Francis Crossing

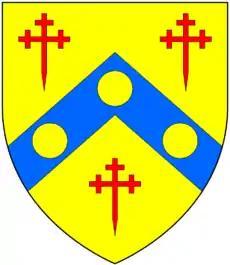
Arms of Crossing of Exeter: "Or, on a chevron azure between three crosses crosslet fitchée gules as many bezants"

Francis Crossing (1598–1638) of Exeter, Devon, was an English politician who sat in the House of Commons from 1626 to 1629.